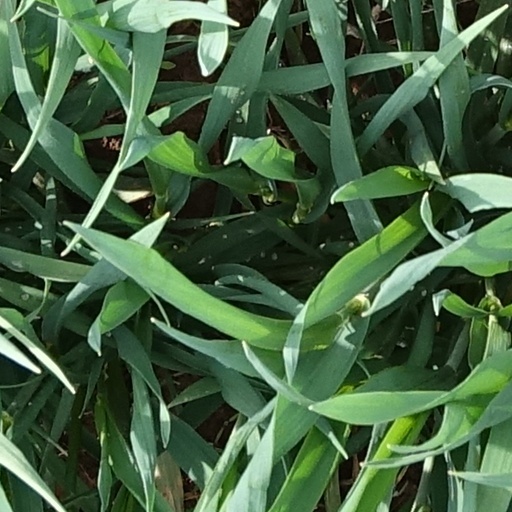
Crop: wheat